Tang dynasty art

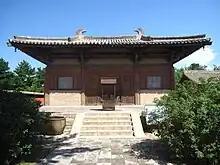
Nanchan Temple (Wutai), 782, the oldest wooden building in China.

There had been an enormous amount of building of Buddhist temples and monasteries, but in 845 these were all confiscated by the government, and the great majority destroyed. The normal construction material for buildings other than towers, pagodas, and military works in the Tang was still wood, which does not survive very long if not maintained. The rock-cut architecture of the famous surviving sites of course survives neglect far better, but the Chinese generally left the external facades of cave-temples unornamented, unlike the Indian equivalents at sites like the Ajanta Caves.